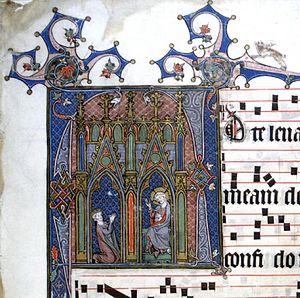
Graduel de Cologne David et le Christ 3r détail
Johannes von Valkenburg est un moine franciscain des frères mineurs conventuels de Cologne, calligraphe et enlumineur, auteur d'un graduel terminé en 1299. Johannes von Valkenburg en a réalisé deux exemplaires, l'un conservé à la bibliothèque archiépiscopale de Cologne, l’autre à la bibliothèque régionale et universitaire de Bonn.